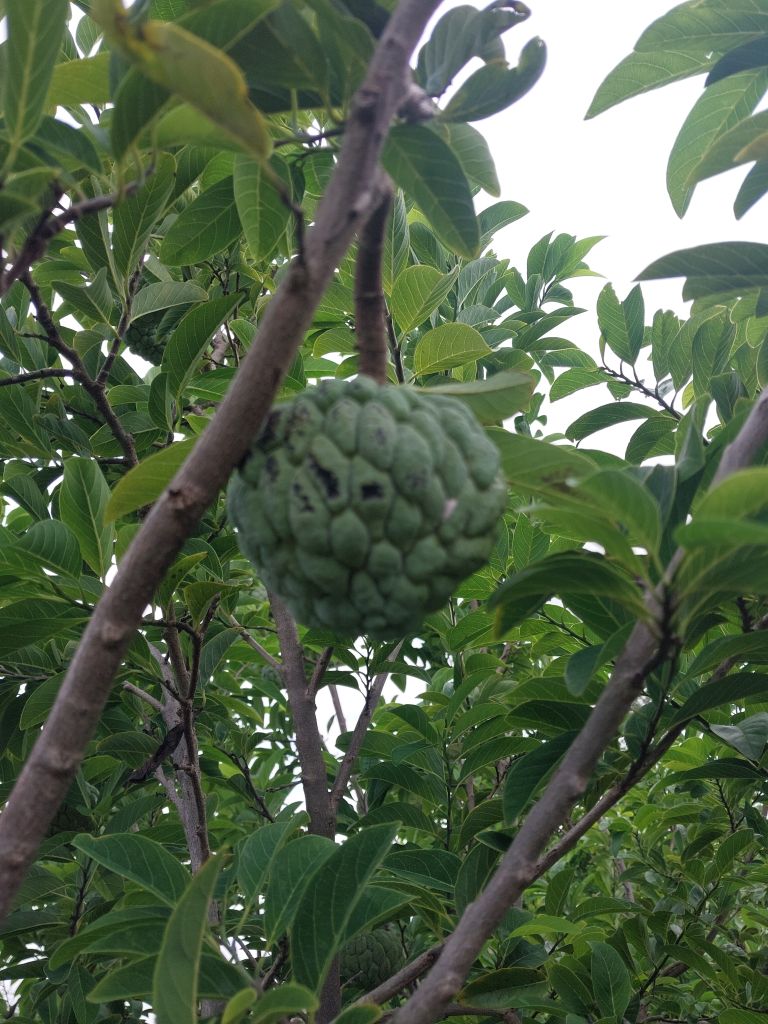
Disease label: Blank Canker